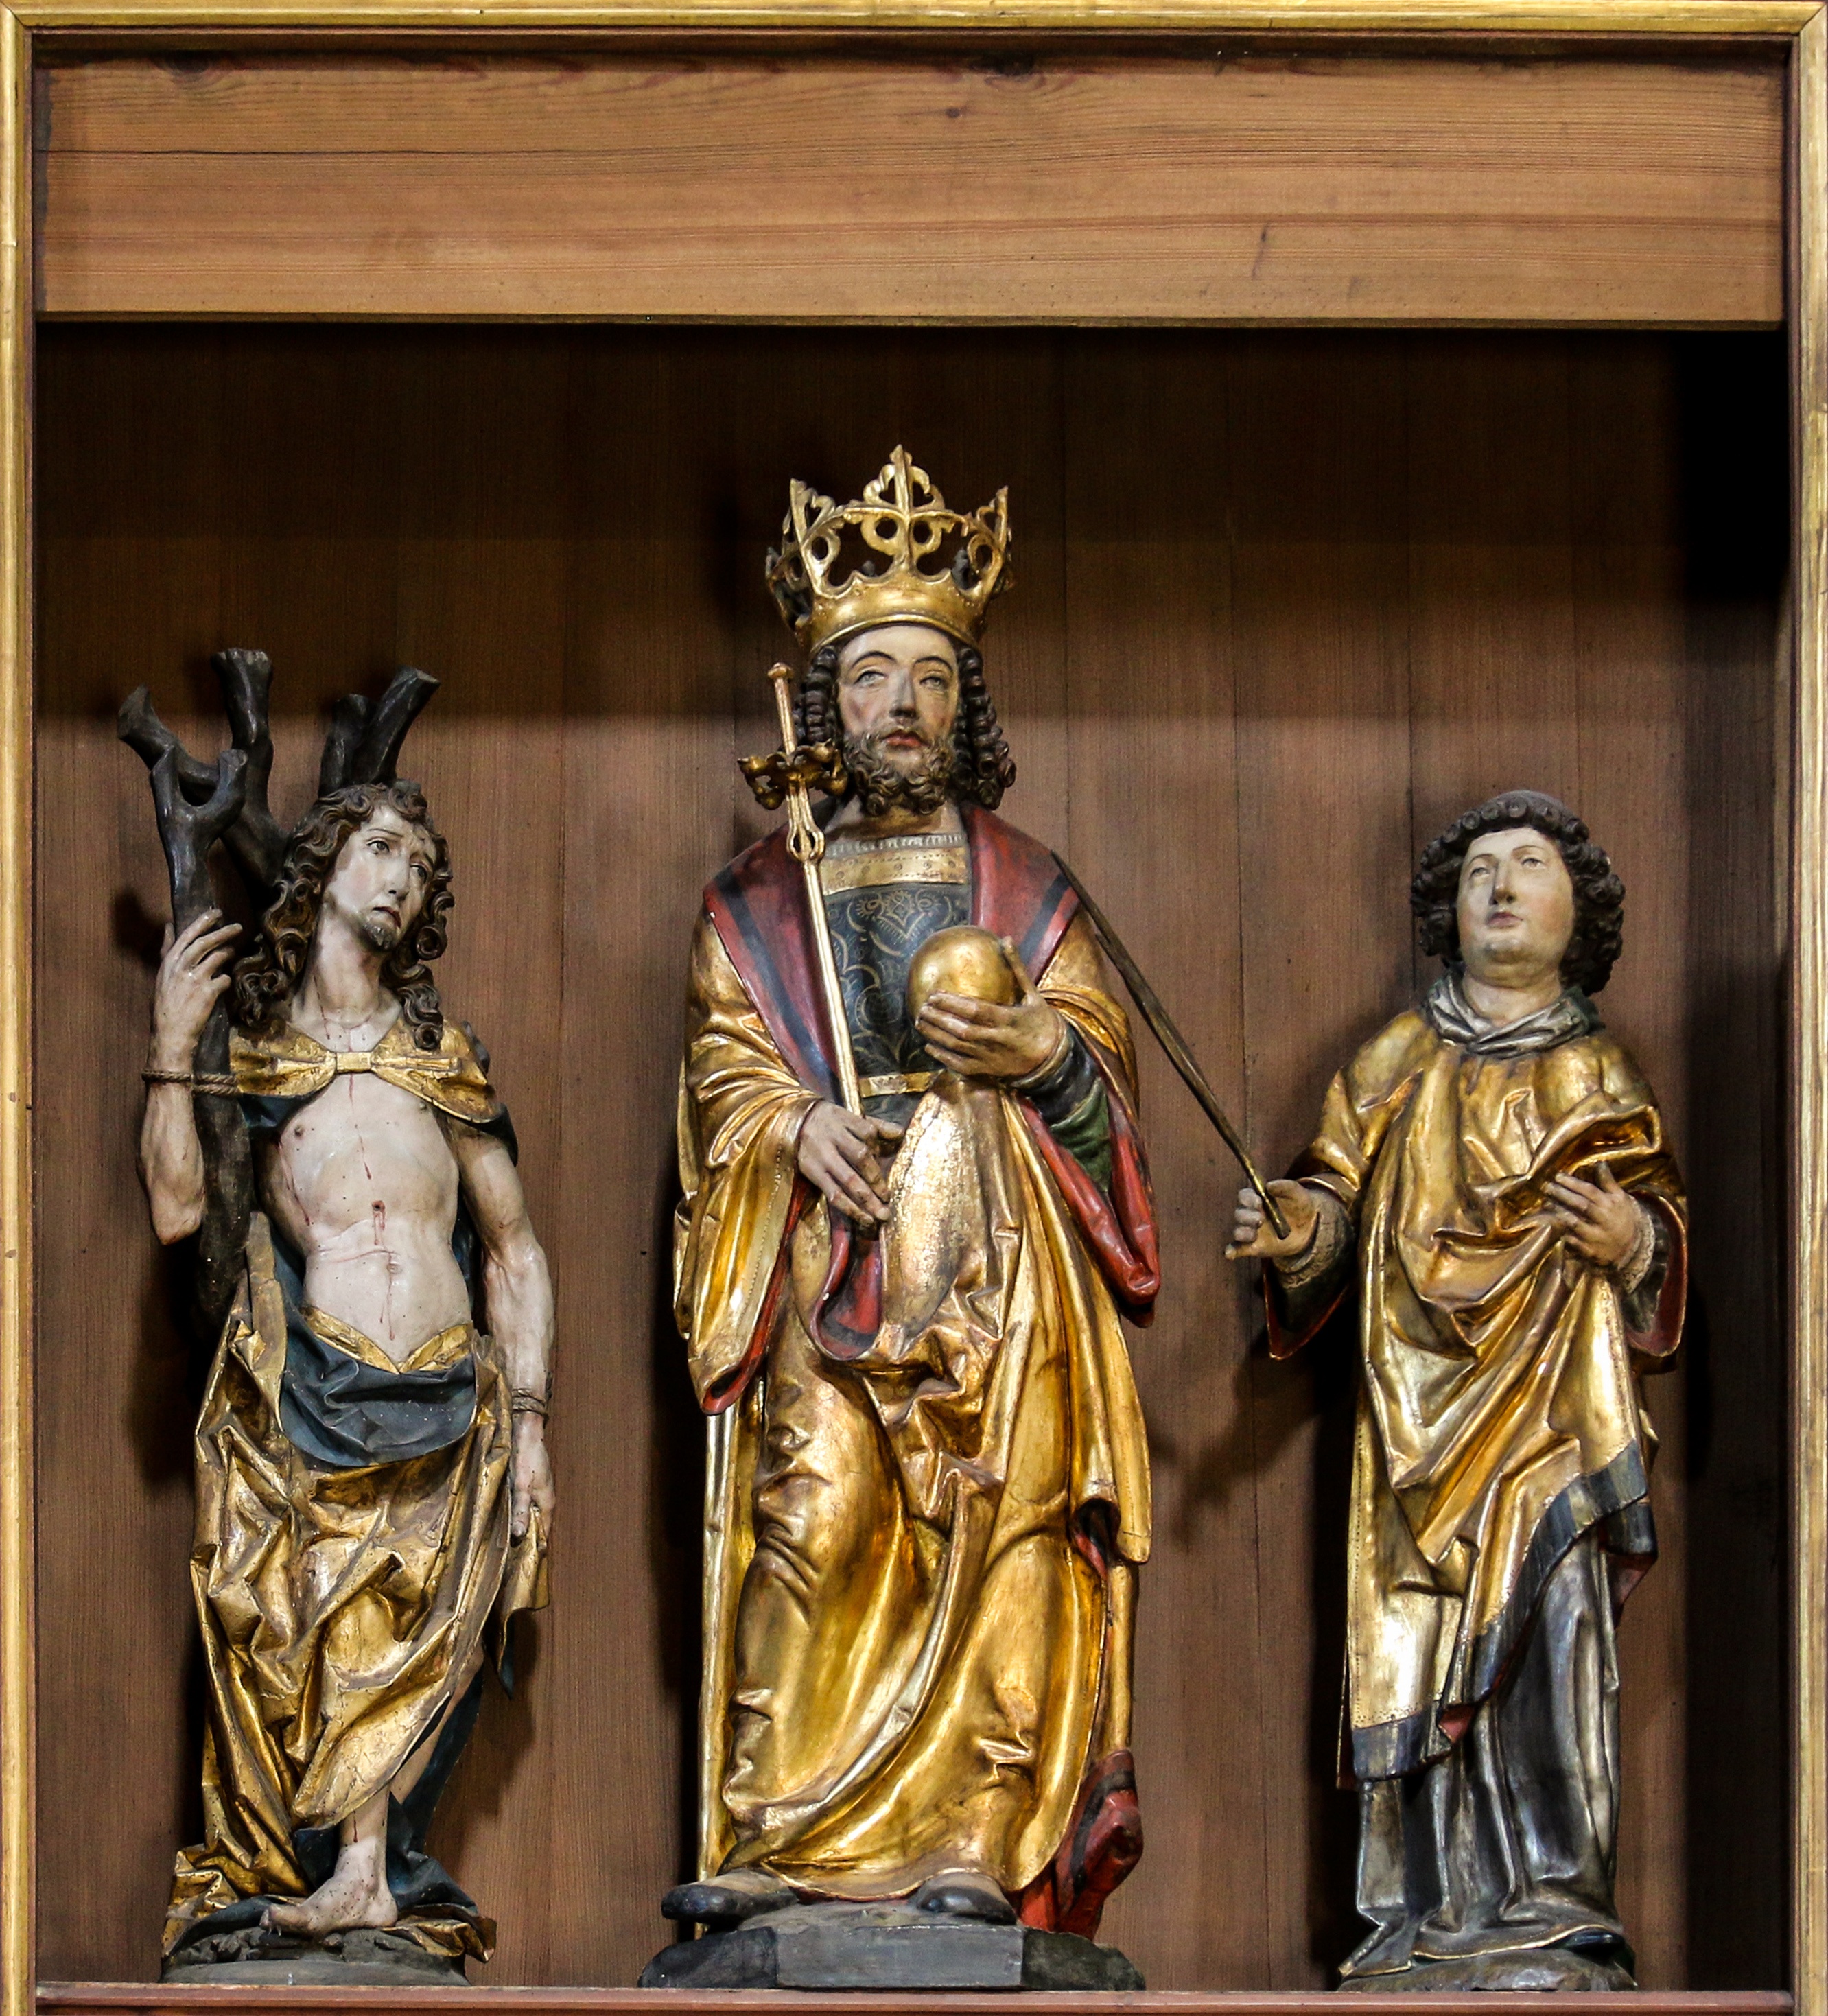
wood, window, monument, statue, religion, church, carve, sculpture, art, gold, temple, altar, maria, jesus, christianity, image, carving, historically, mythology, ancient history